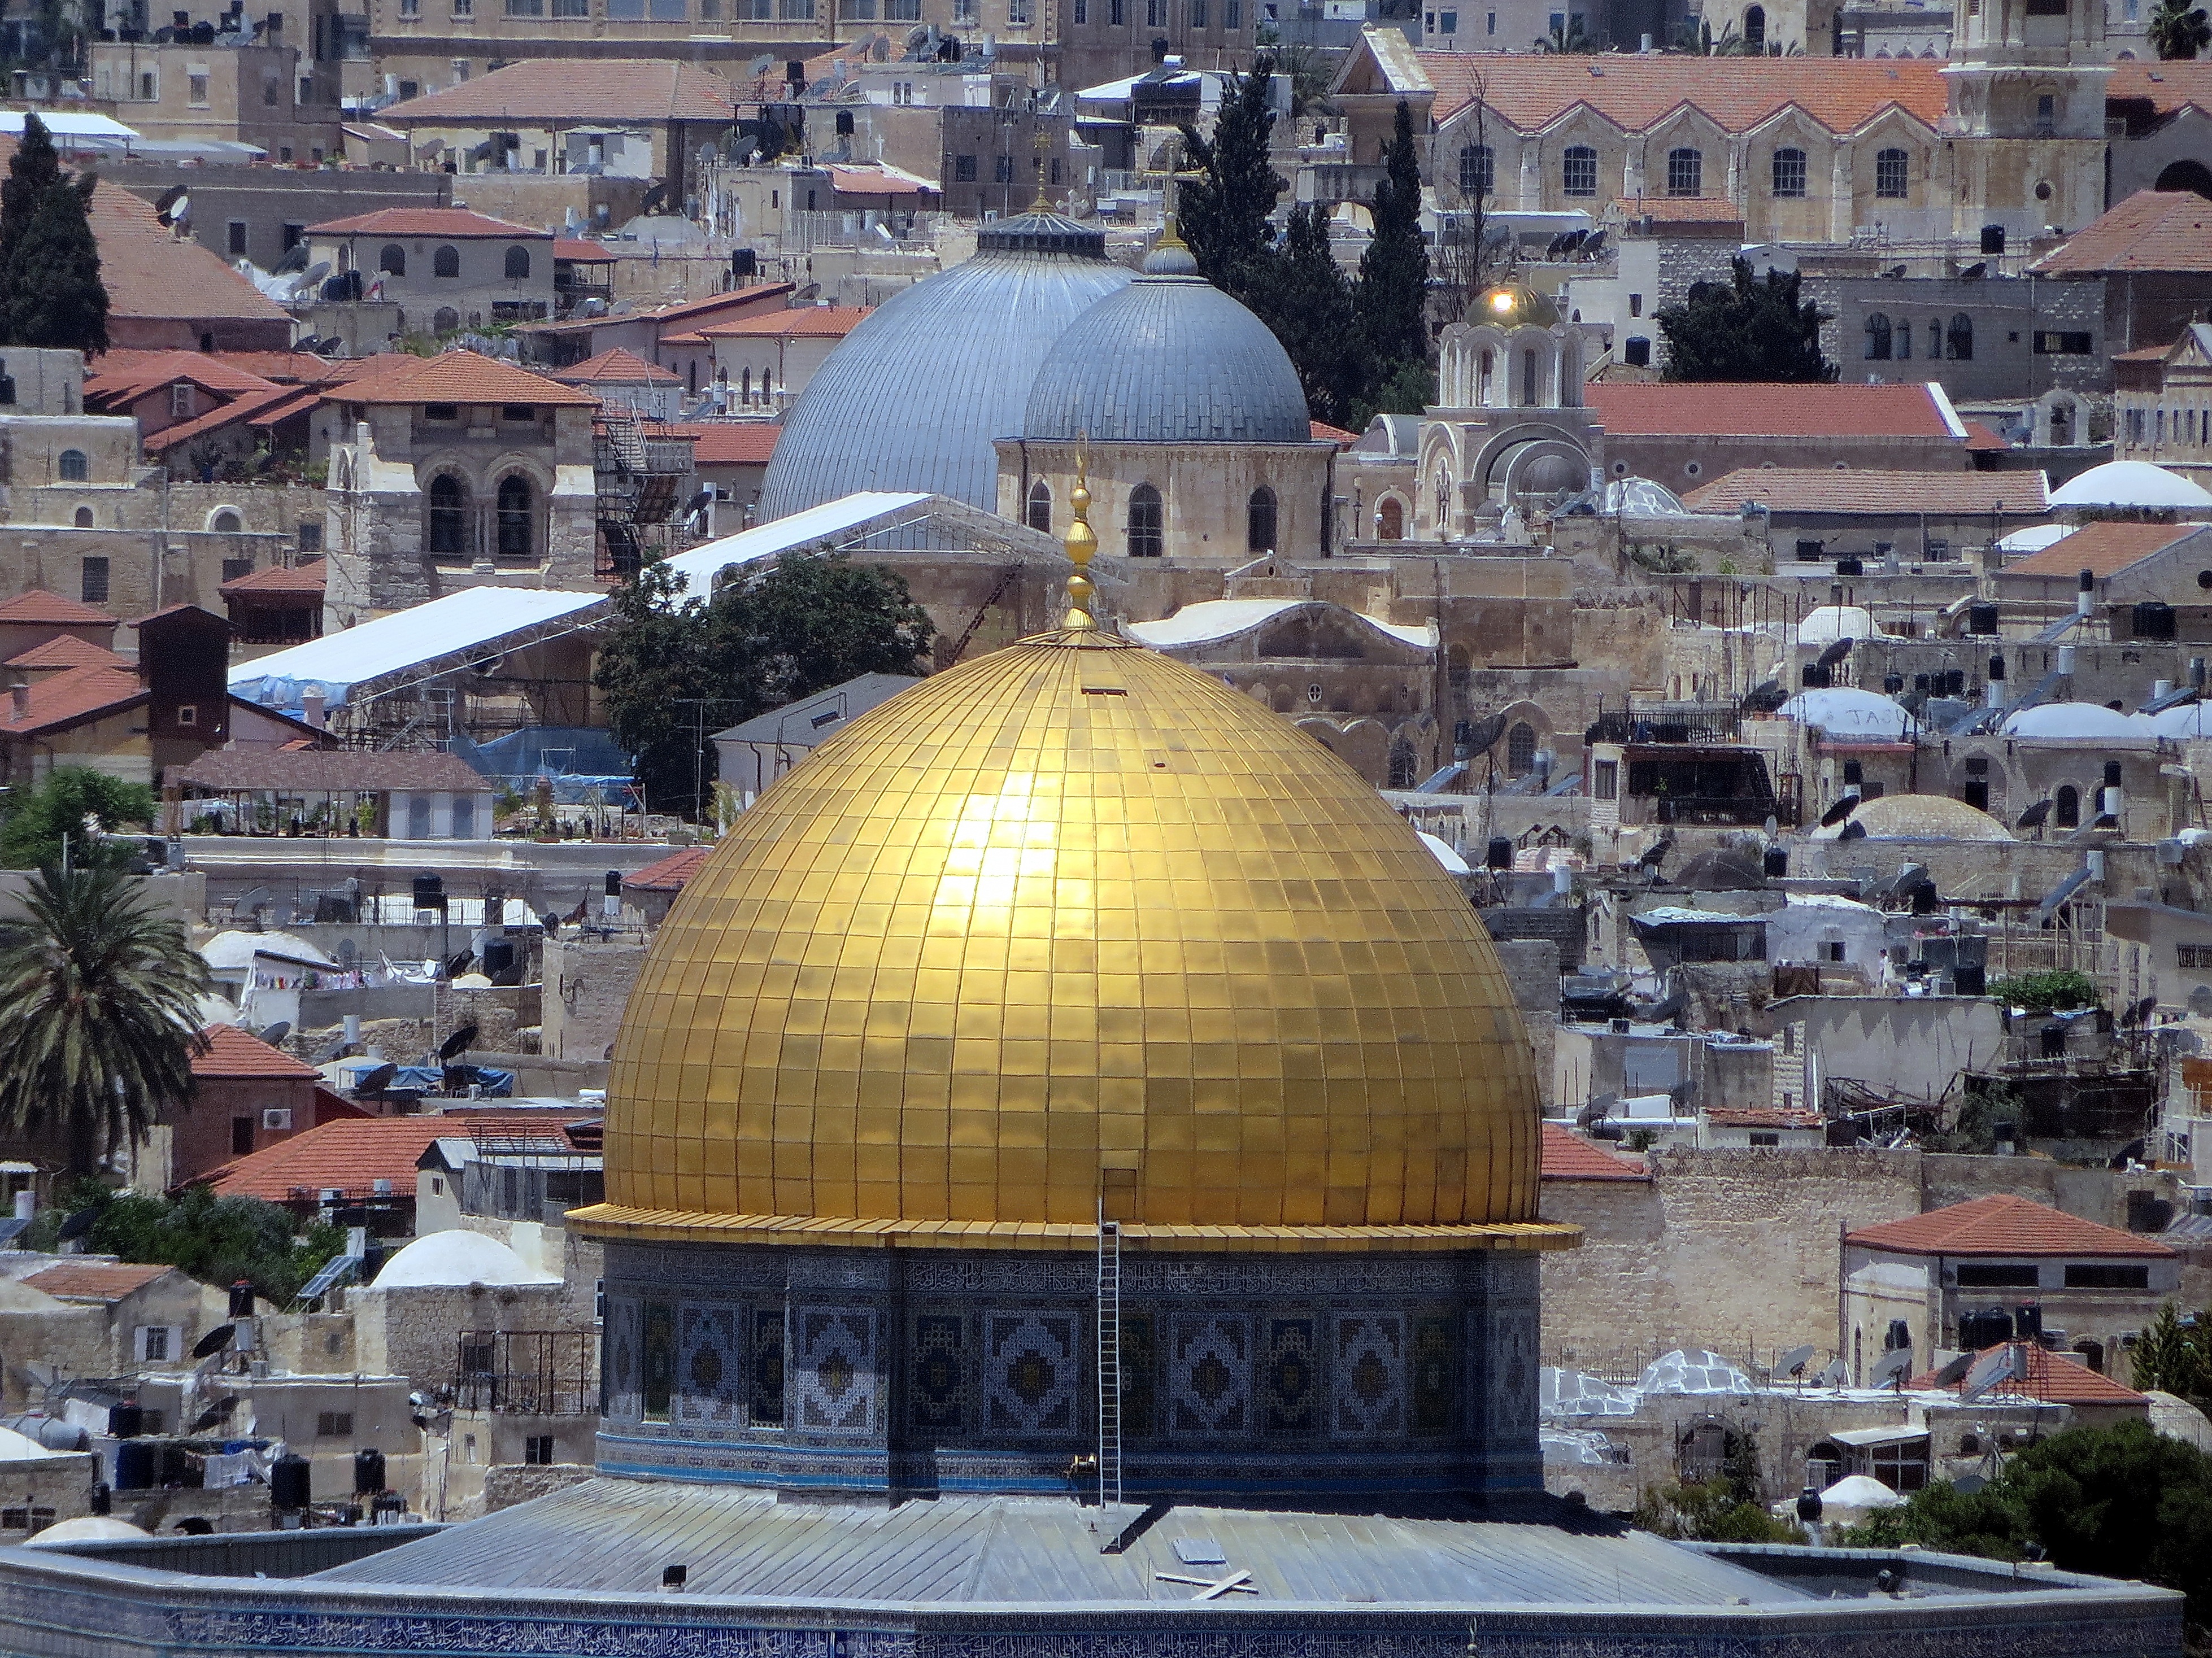
architecture, town, building, travel, ceramic, religion, ancient, landmark, church, cathedral, christian, ladder, place of worship, catholic, christ, gold, temple, shrine, jesus, mosque, islam, mohammed, dome, jerusalem, israel, palestine, arabic, muslim, muhammad, calvary, prophet, golgotha, dome on the rock, holy sepulchre, interreligious, temple mount, iznik tiles, iznik, ancient history